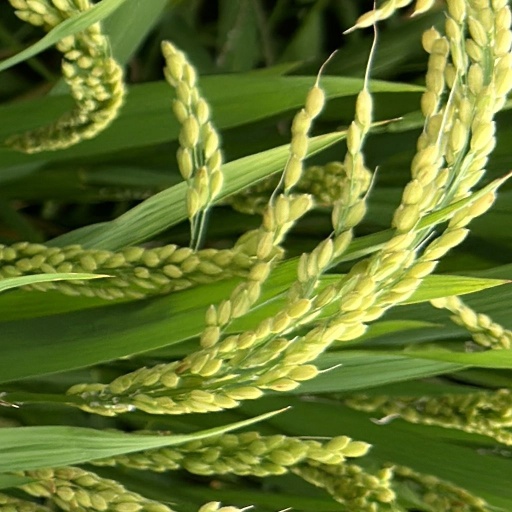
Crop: rice